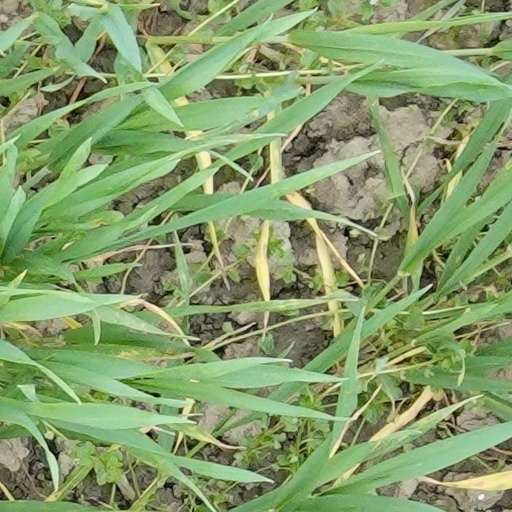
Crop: wheat